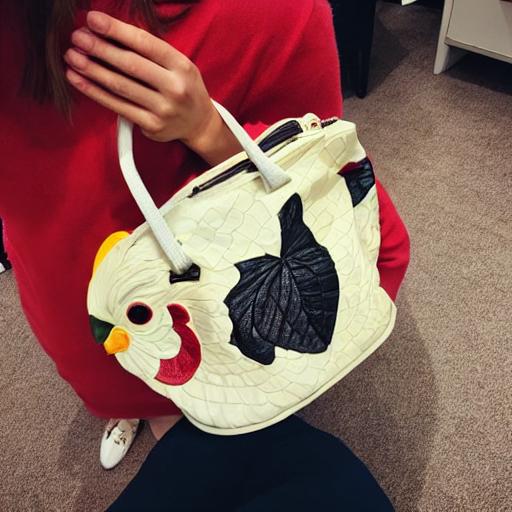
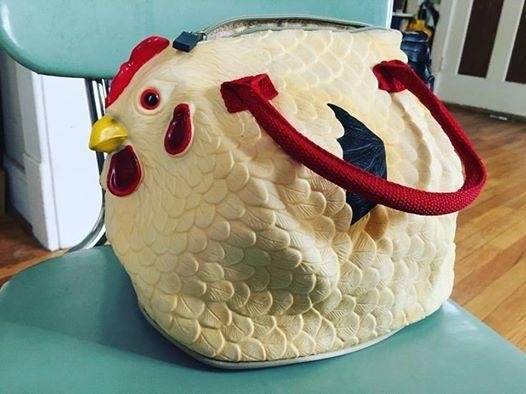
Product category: accessories_handbag
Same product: no